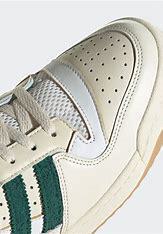
Brand: Adidas
Model: Forum